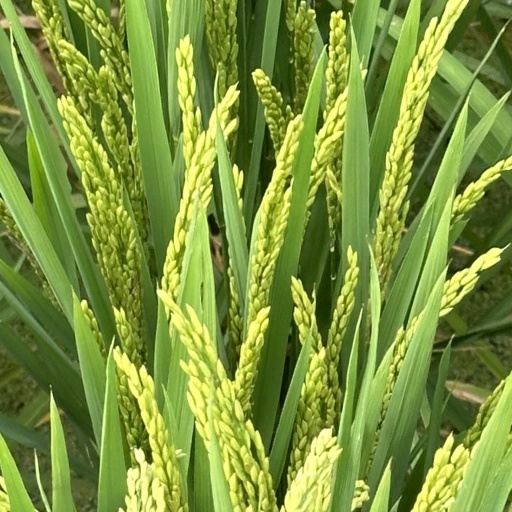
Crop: rice